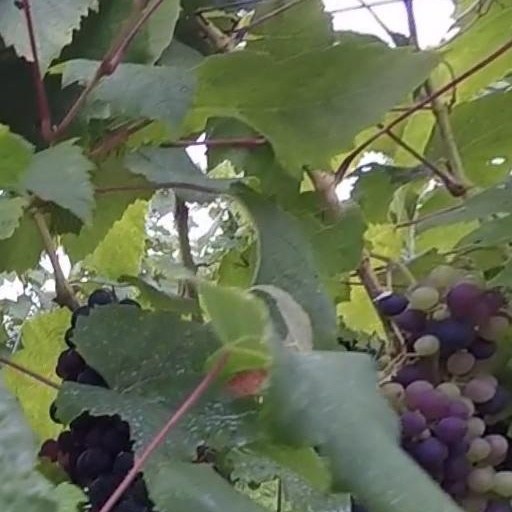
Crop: grape